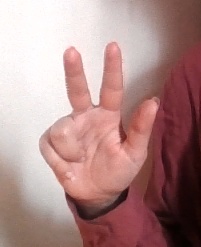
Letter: al